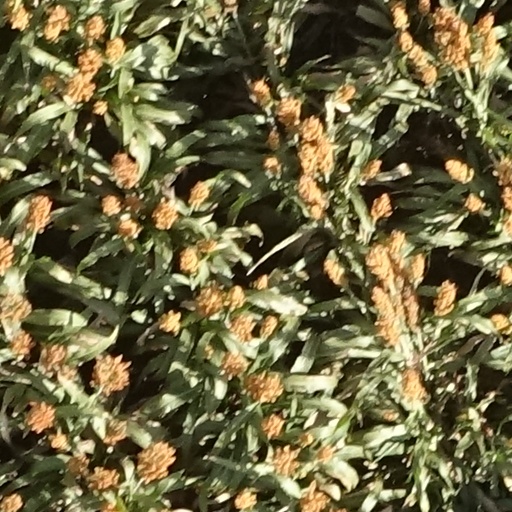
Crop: sorghum